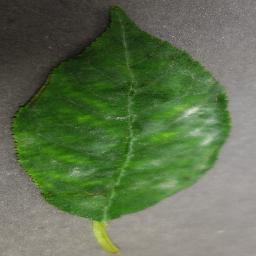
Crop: cherry
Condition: (including_sour)_powdery_mildew